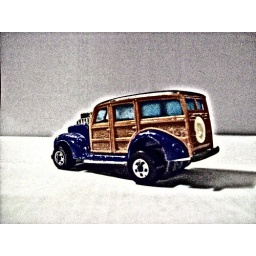
Got this in a box of cars for free. thanks Lin!